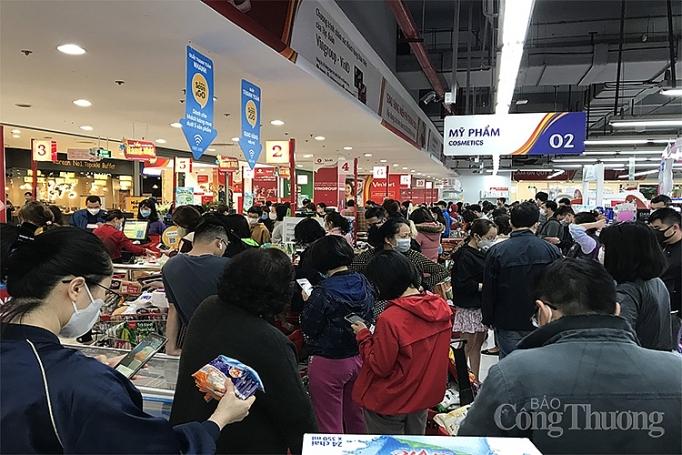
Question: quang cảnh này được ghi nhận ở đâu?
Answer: ở khu vực tính tiền của một siêu thị